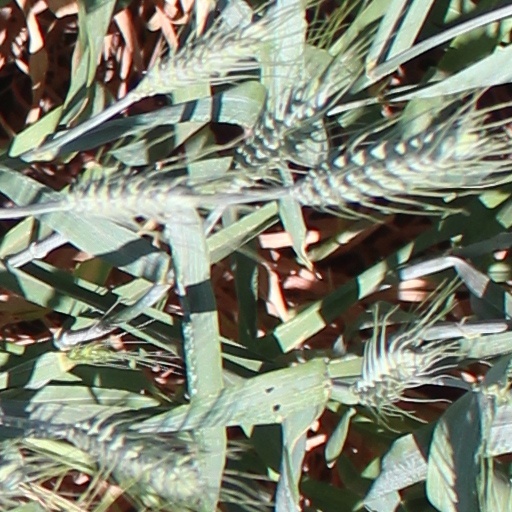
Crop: wheat